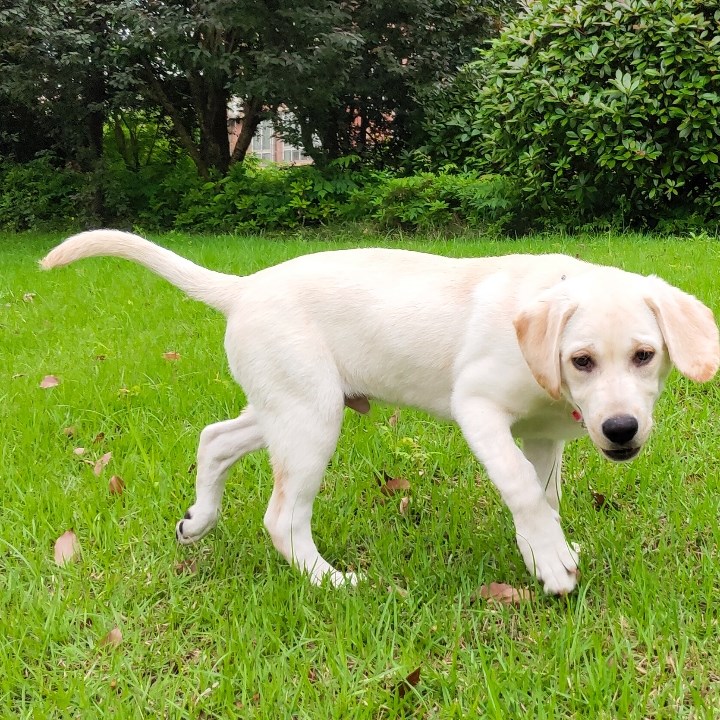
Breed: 3580-n000122-Labrador_retriever